Vicente Giner

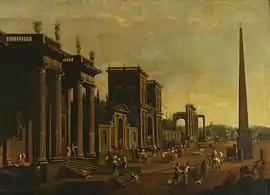
"An architectural capriccio with figures and an obelisk". Vicente Giner / oil on canvas / 129.5 × 203 cm. / 1660-1681 / Vyne Estate, Hampshire (accredited museum).

The work of Vicente Giner is still relatively unexplored. To date only about a dozen works have been attributed to him. Signed paintings by him are even rarer. The signed "Perspective with port" is in the collection of the Bank of Spain's collection and another signed "Interior of a basilica with musicians in concert around a table" in the Museu de Belles Arts de València.